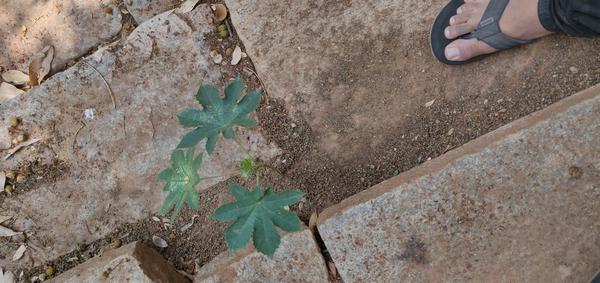
Plant: Castor